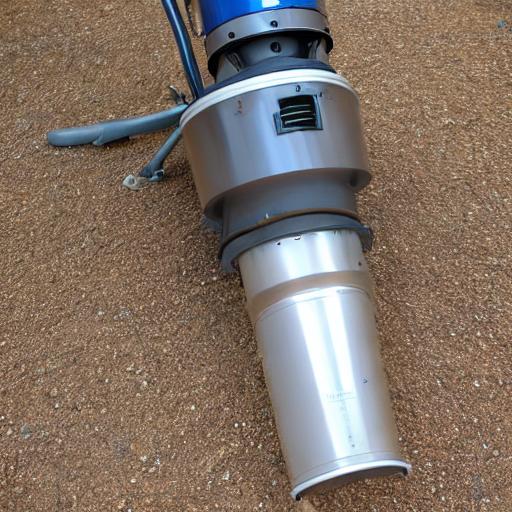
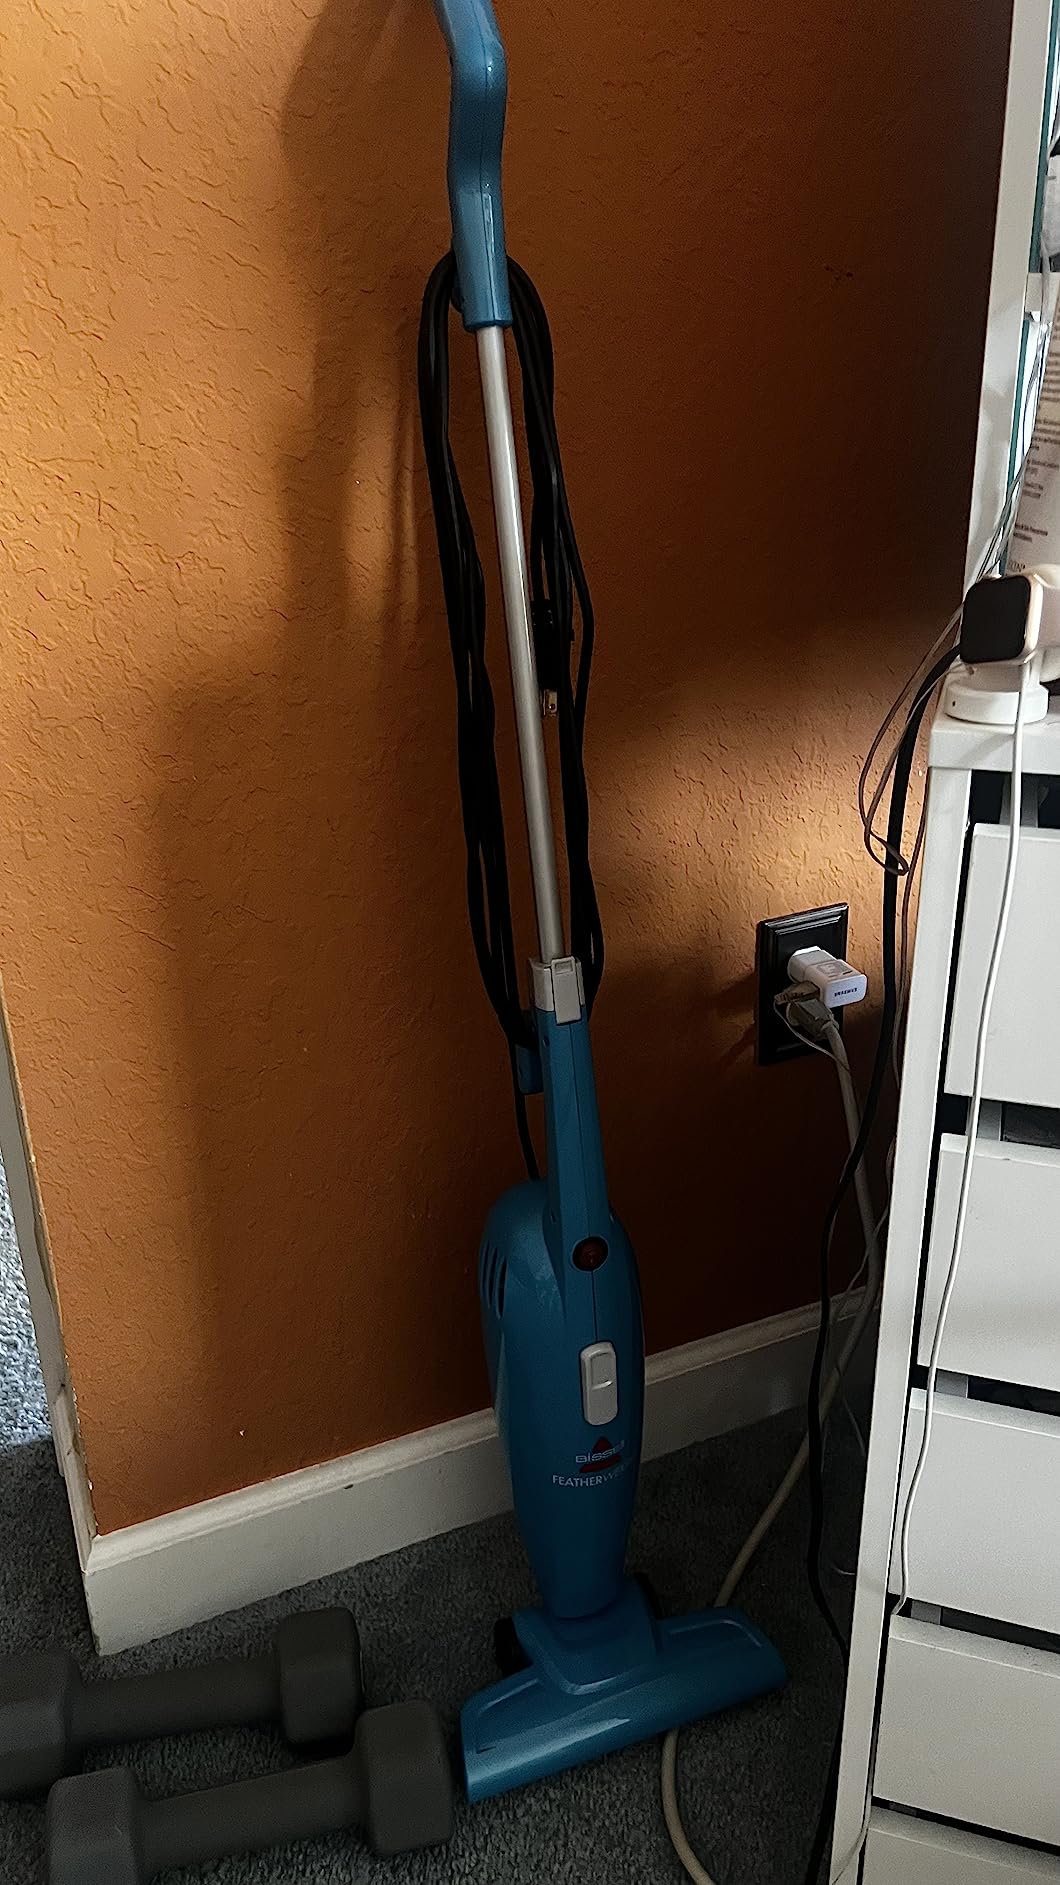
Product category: items_vacuum
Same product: no